John Dee

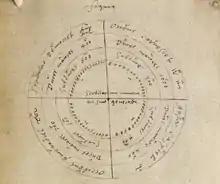
A chart from Johannes Trithemius's "Steganographia" in the hand of John Dee who copied the entire manuscript in 1591

Dee was a devout Christian, with his religiosity influenced by doctrines from Hermetic, Platonic, and Pythagorean systems, which were pervasive in the Renaissance. He believed that numbers were the basis of all things and key to knowledge. From Hermeticism he drew a belief that man had the potential for divine power that could be exercised through mathematics. His goal was to help bring forth a unified world religion through the healing of the breach of the Roman Catholic and Protestant churches and the recapture of the pure theology of the ancients.